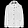
Label: Coat